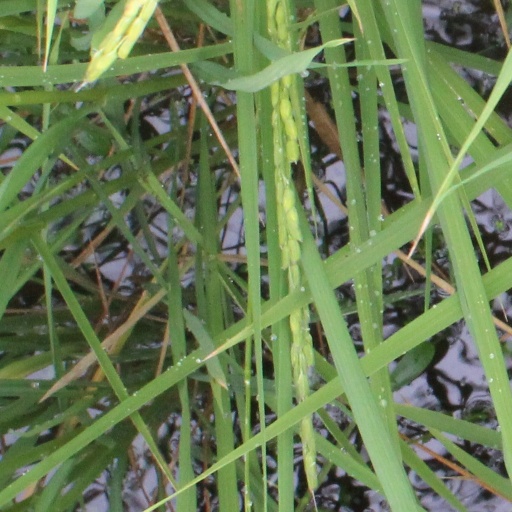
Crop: rice